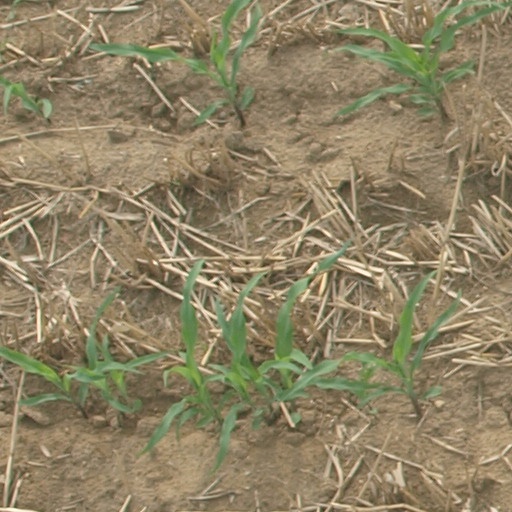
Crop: maize; corn